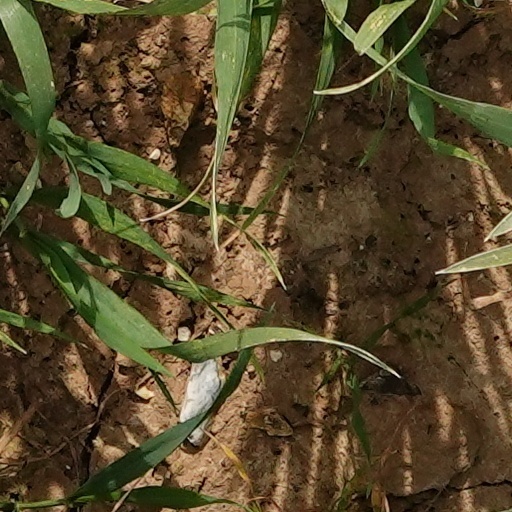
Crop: wheat